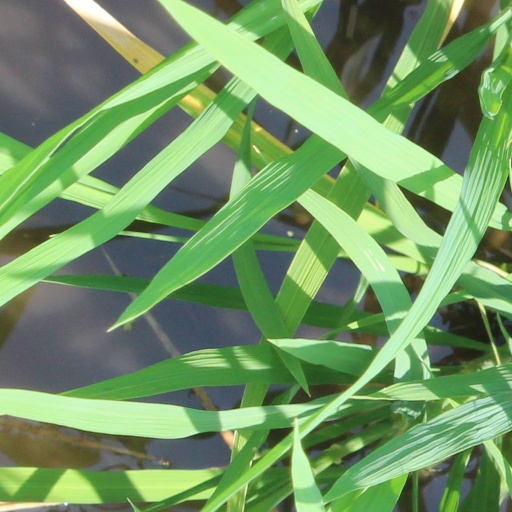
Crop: rice